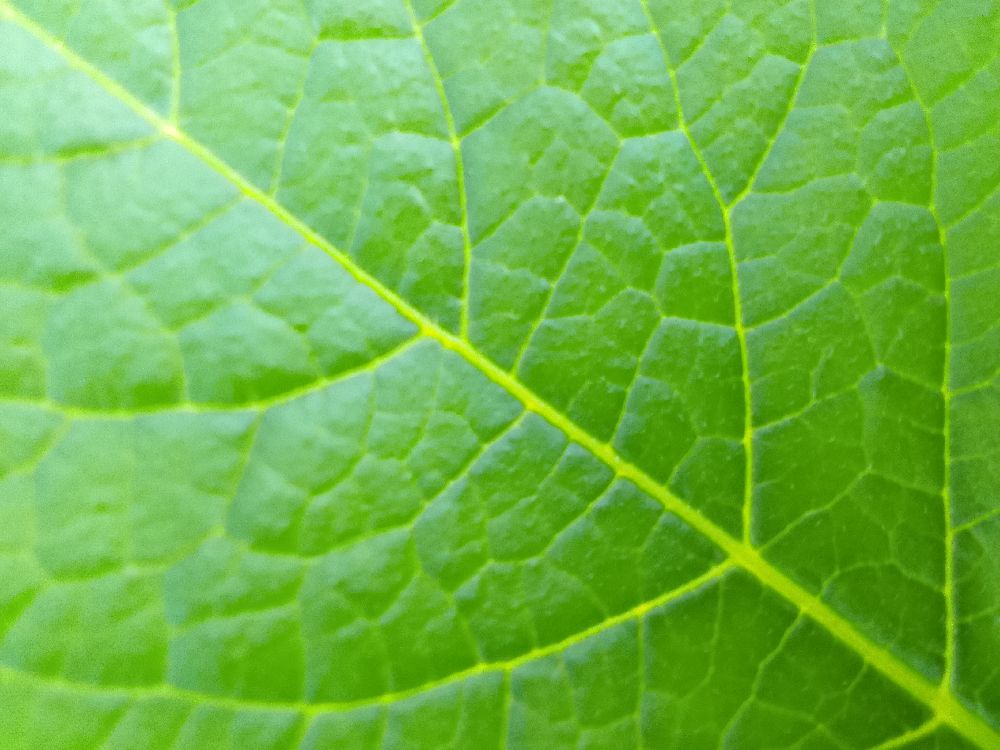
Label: Healthy